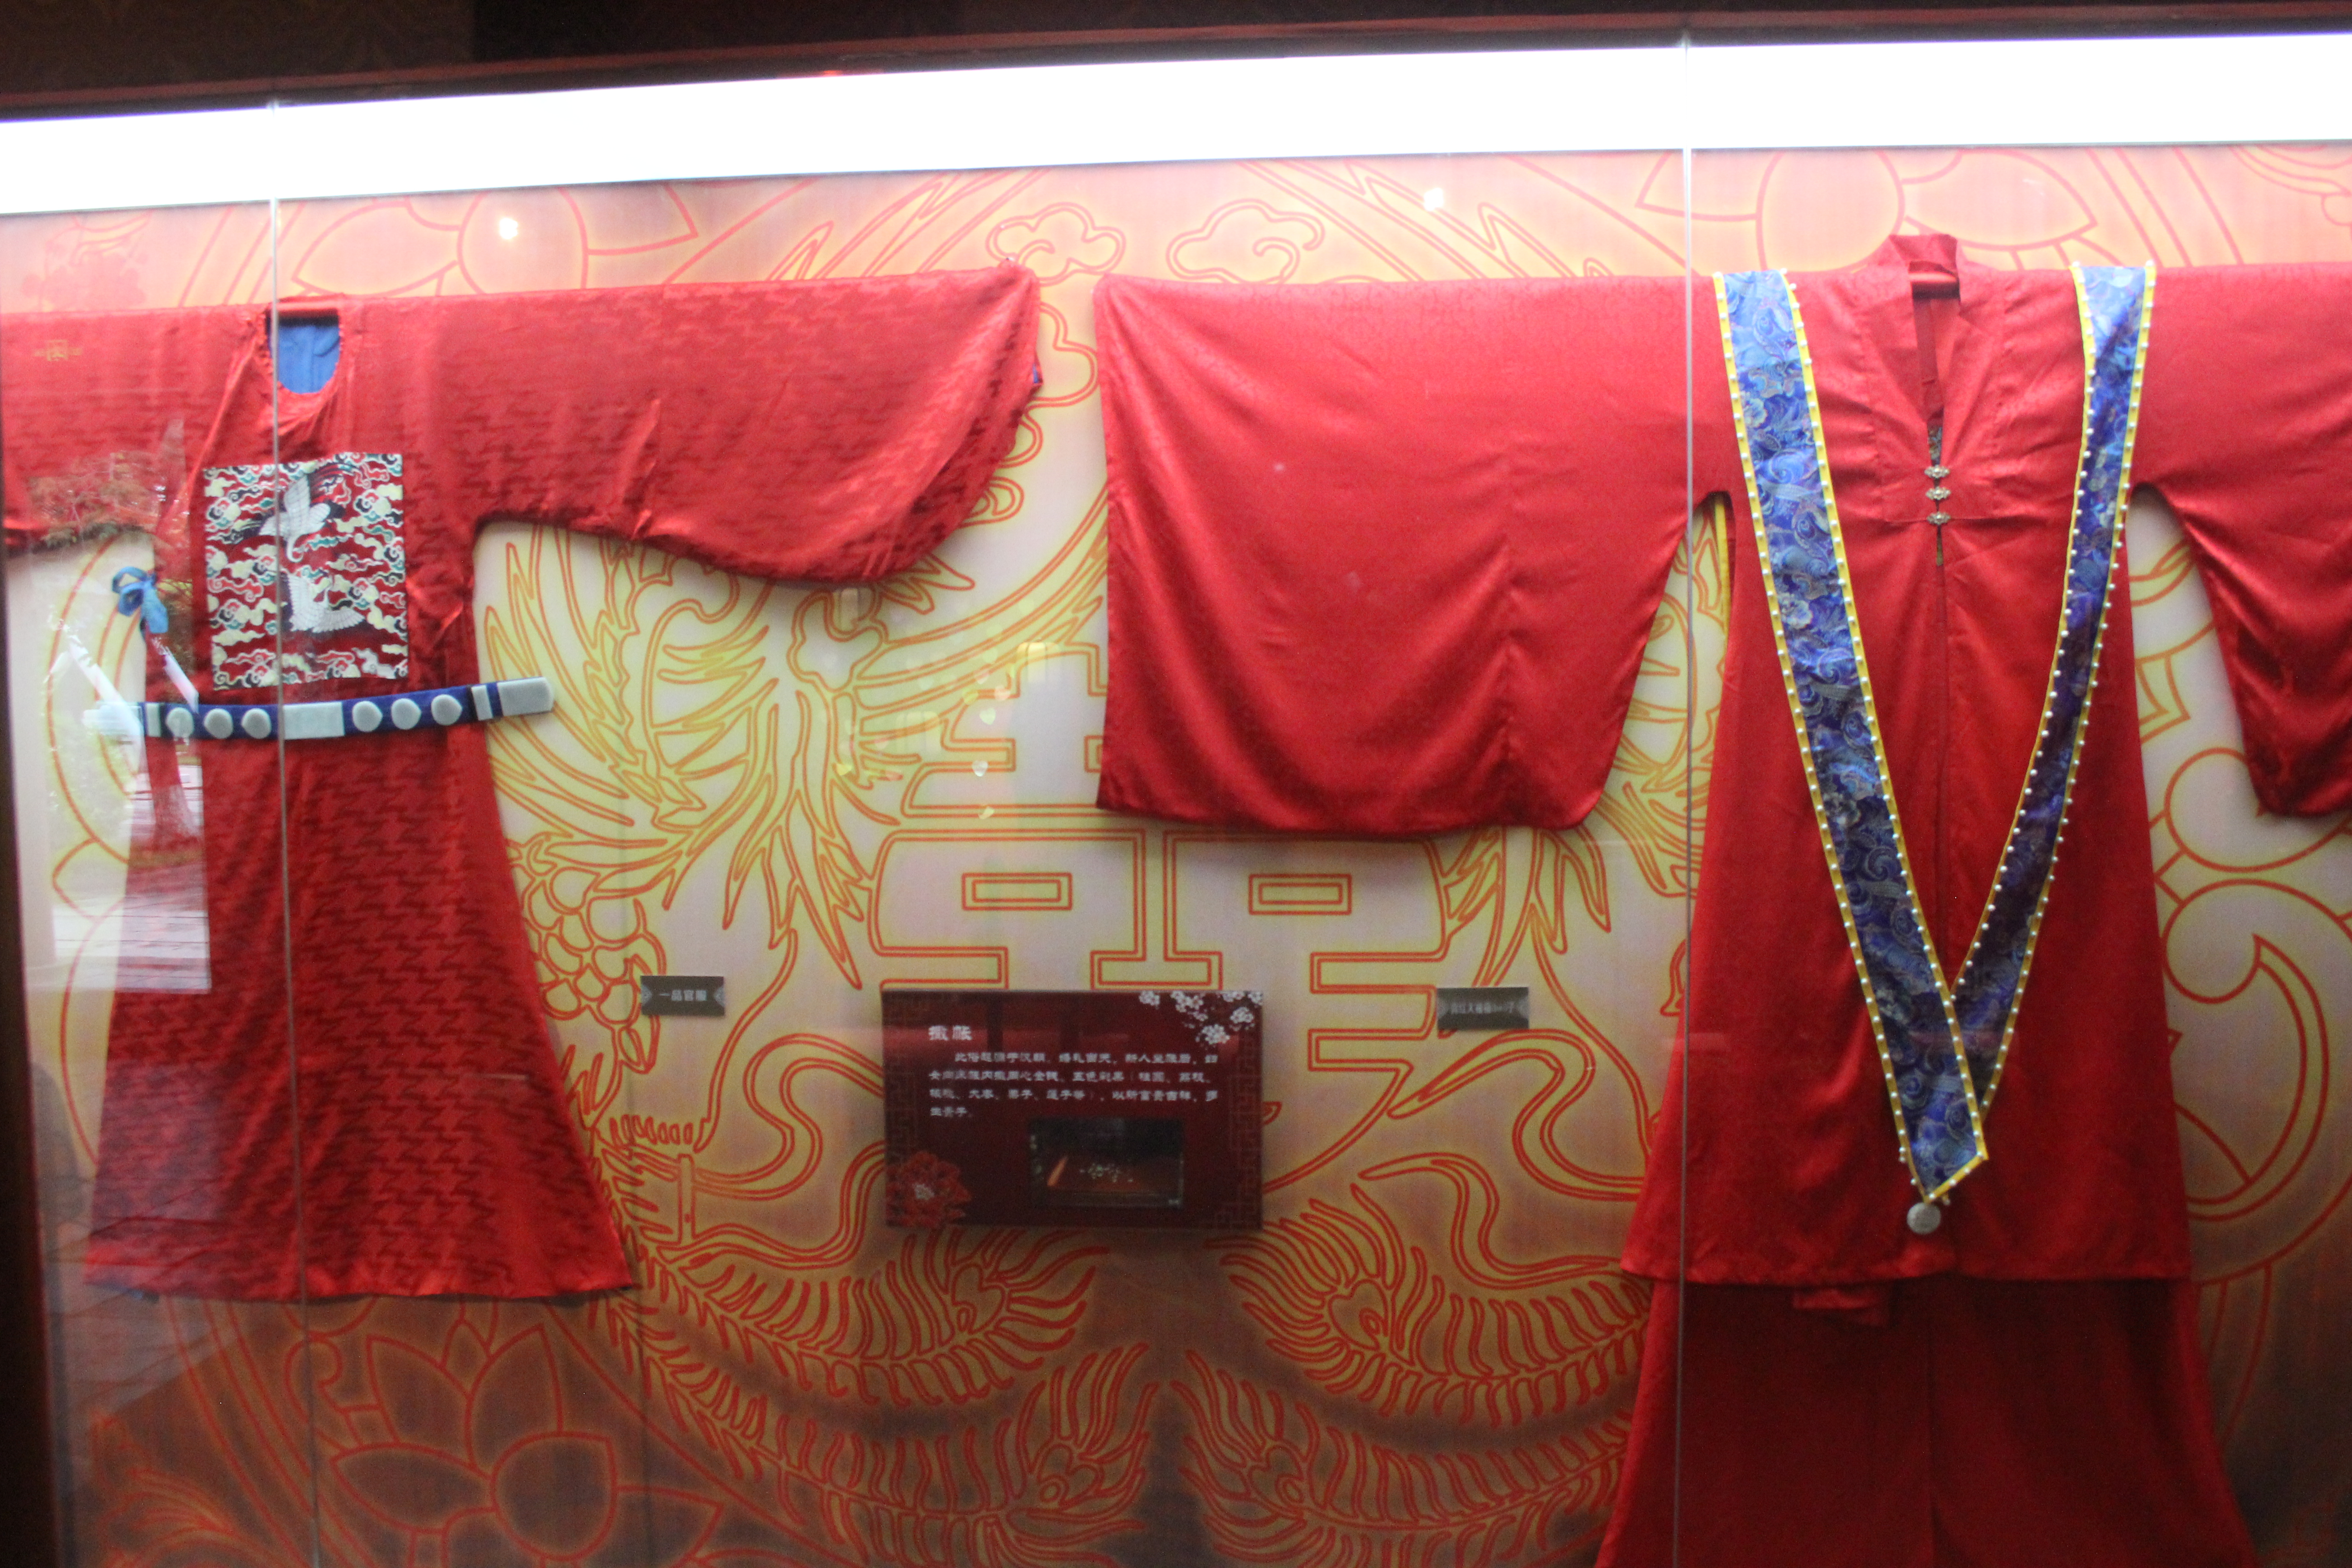
tourism, adventure, Beautiful Places, Pretty Places, environment, Interesting Places, harbin, museums, architecture, art, nature, museum, history, ancient history, china, asia, imperial palace, dynasty, beijing, planning, exhibition, sculpture, map, red, textile, room, magenta, interior design, dress, curtain, linens, furniture